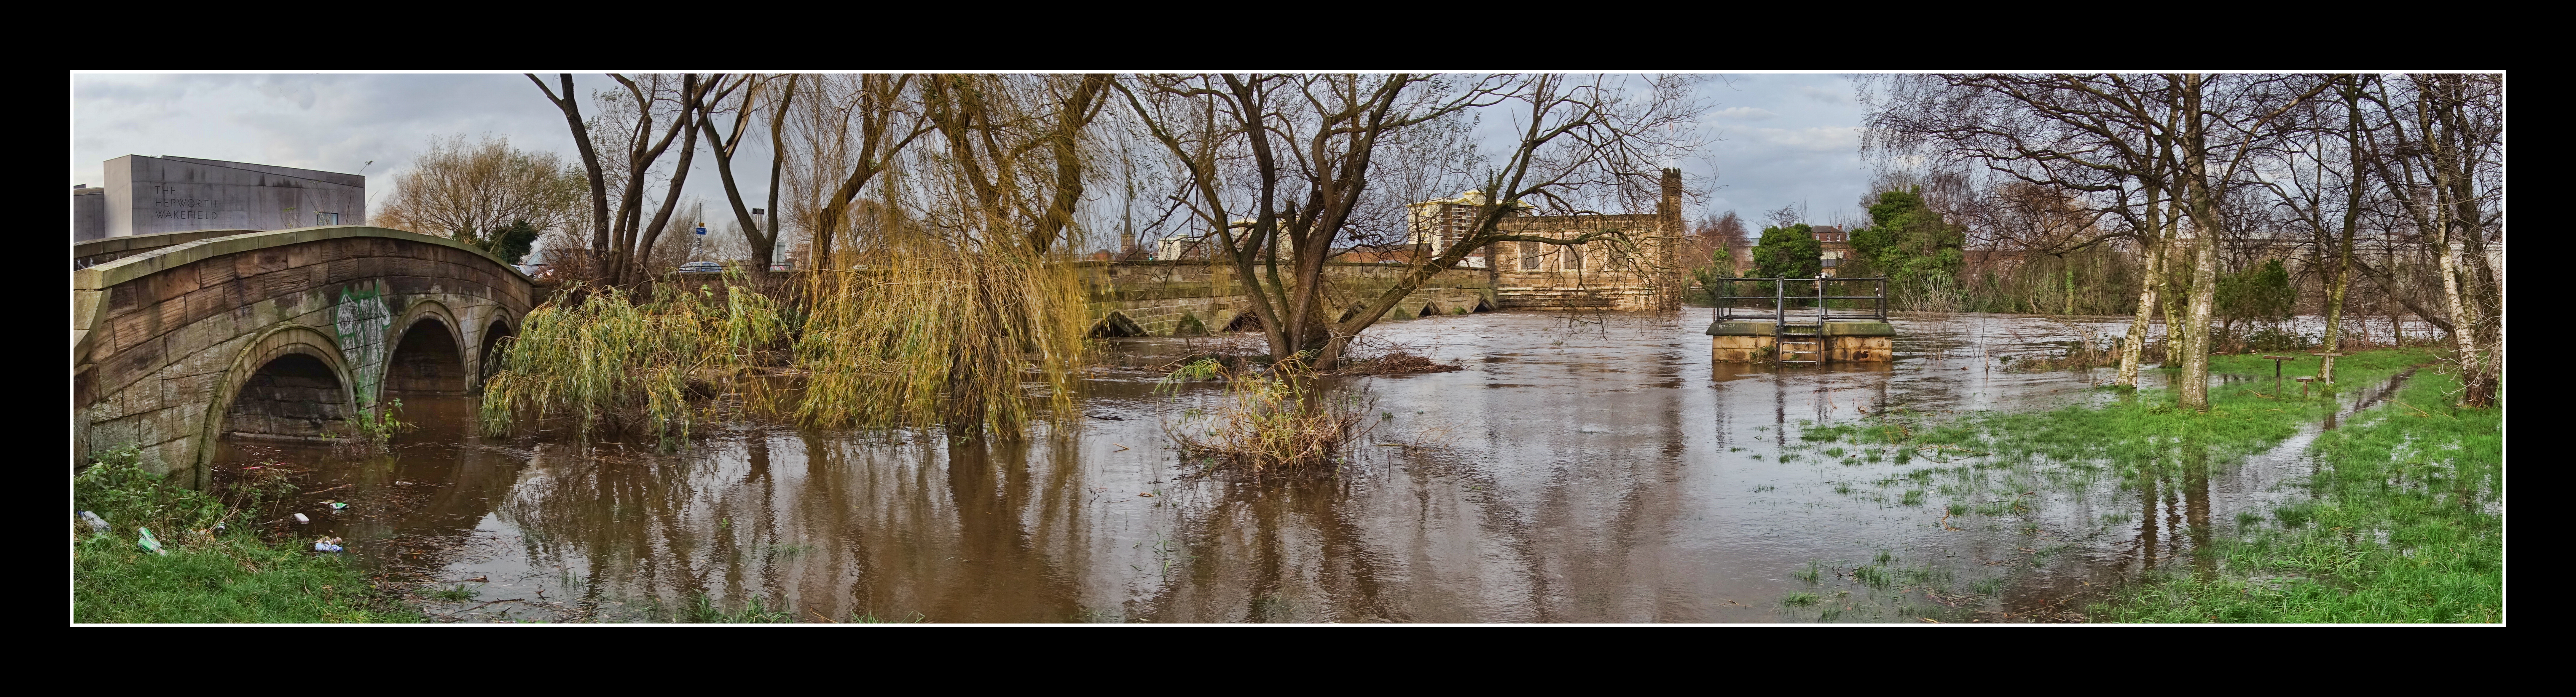
tree, water, swamp, bridge, rain, old, stone, high, flood, storm, religion, ancient, church, chapel, yorkshire, level, wetland, disaster, wakefield, ecosystem, calder, rainfall, chantry, bayou